Oleksii Seniuk

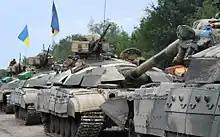
T-64BMs in Eastern Ukraine in 2014

When War in Donbas began in 2014, Oleksii joined the army, as a volunteer at first. Later he signed a contract and became a soldier in 3rd Company 1st Tank Brigade. He took part in multiple battles operating T-64BV and T-64BM "Bulat" tanks. In 2016, for his courage and heroism Oleksii was awarded Order for Courage III degree. In November 2016, after returning from ATO Zone, he visited No.29 school and Kharkiv National University of Internal Affairs to share his memories and experiences during combat. As he was promoted, he served as a tank commander. His call sign was Puma.